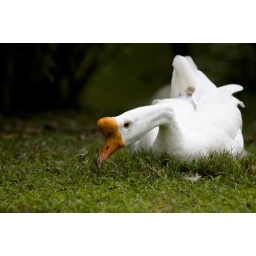
A white goose, sitting in the grass.